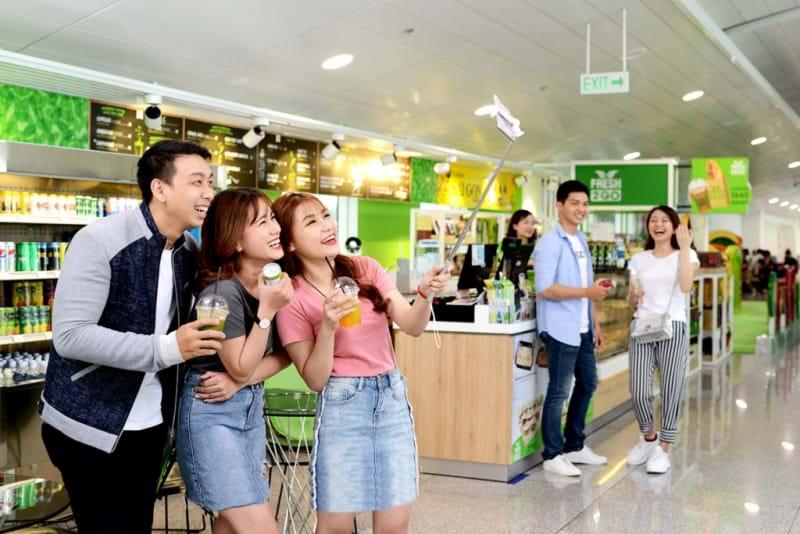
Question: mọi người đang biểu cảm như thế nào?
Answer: đang cười